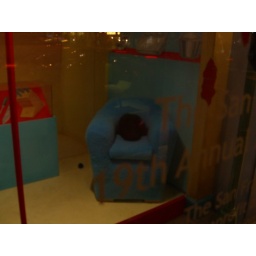
Tiny black kitten in window display